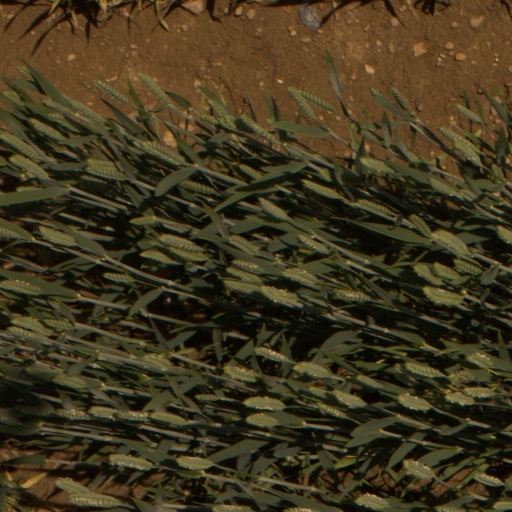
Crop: wheat